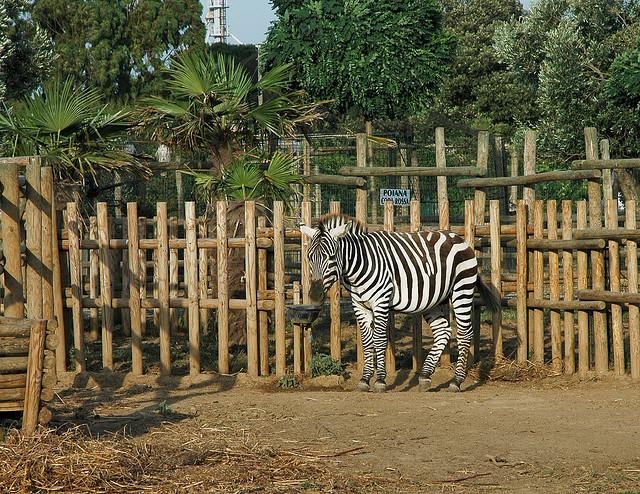
user: Given an image and a question. Answer the question in a short answer. Question: Is the zebra free or fenced in? Short Answer:
assistant: fenced